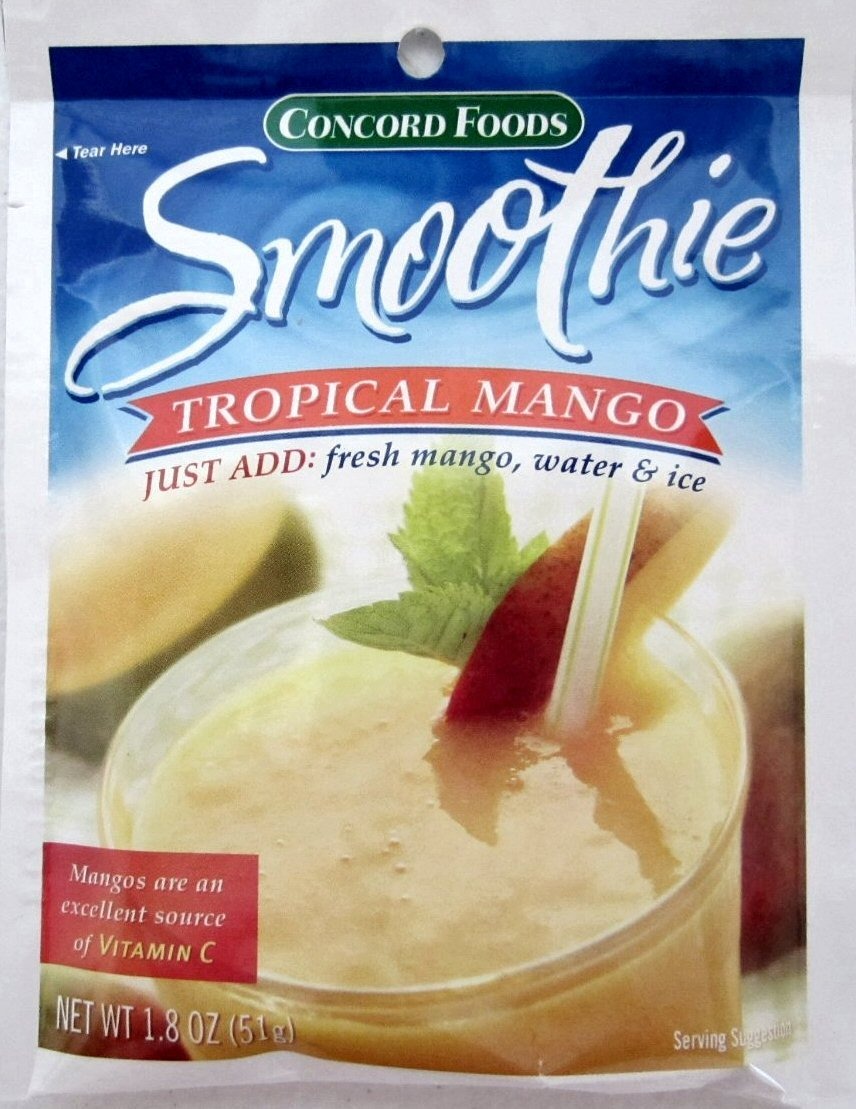
Item Name: Concord Foods Banana Smoothie Mix 2 oz Pouch (VALUE Pack of 18 Pouches)
Bullet Point 1: You are buying a VALUE pack of 18 packages of 2-ounce yummy banana smoothie mix from Concord
Bullet Point 2: Each package of smoothie mix is 3 servings, so you are buying a GREAT value of 54 total servings!
Bullet Point 3: For each serving, just add 1 banana, milk, and ice! Prepare with 2% milk for a low-fat and healthful snack ready in minutes
Bullet Point 4: This is a great way to add fruit and calcium to your diet and makes a great snack or a quick breakfast!
Bullet Point 5: Simple ingredients are as follows: Sugar, corn syrup solids, nonfat dry milk, natural and artificial flavors, xanthan gum.
Product Description: You are buying a VALUE pack of 18 packages of 2-ounce yummy banana smoothie mix from Concord Foods! For each serving, just add 1 banana, milk, and ice! Prepare with 2% milk for a low-fat and healthful snack ready in minutes!
Value: 36.0
Unit: oz

Price: 0.92